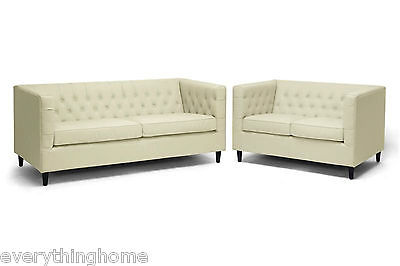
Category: sofa